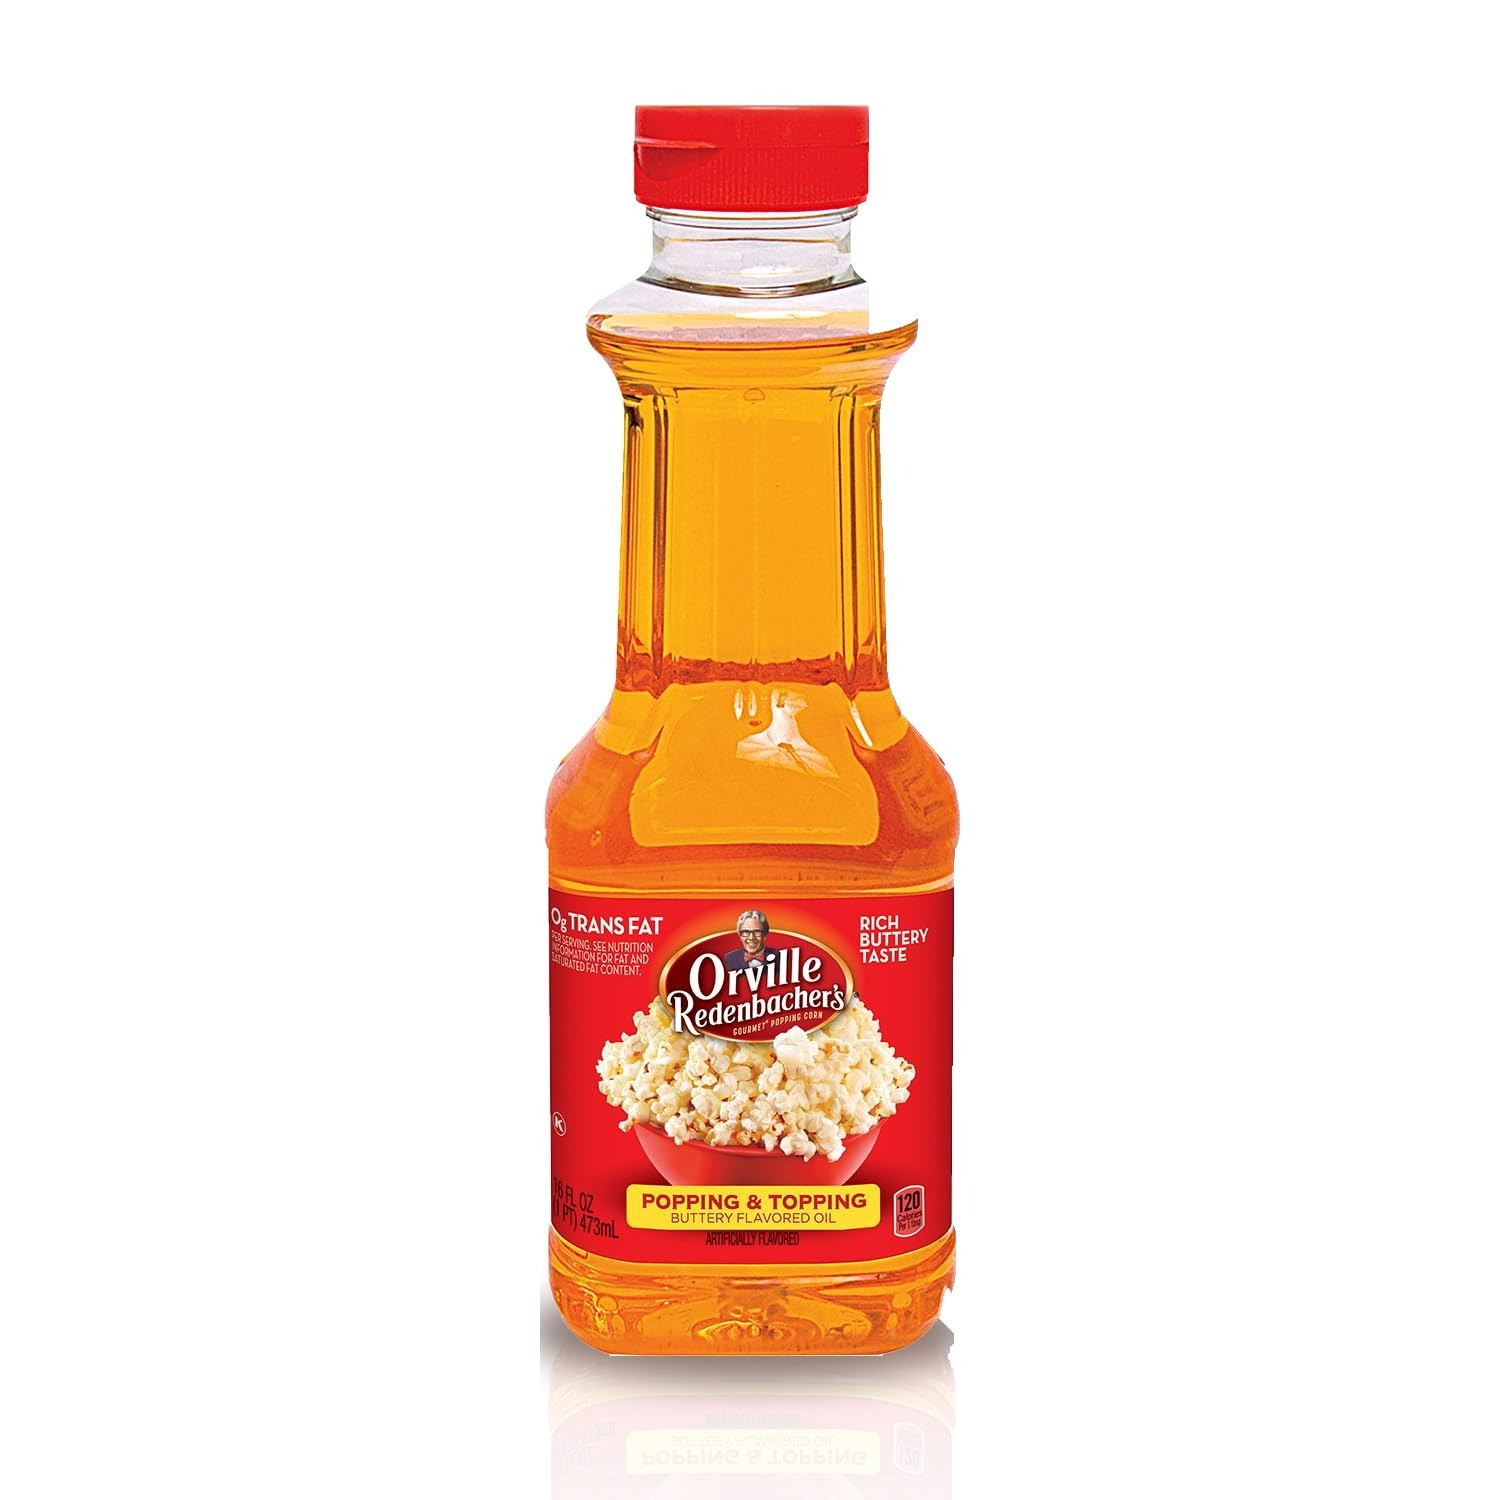
Item Name: Orville Redenbacher's Popcorn Oil, Butter Flavor, 16 fl oz
Bullet Point 1: Contains 16 fl. oz. of Orville Redenbacher's Popping & Topping Buttery Flavored Oil
Bullet Point 2: Use this butter-flavored popcorn oil along with Orville Redenbacher's gourmet popping kernels to make popcorn with your hot air popper or stovetop popcorn popper-and then drizzle on top for even more buttery flavor
Bullet Point 3: This rich, buttery oil helps unpopped popcorn kernels pop up light and fluffy-and in a jiffy-for a gourmet popcorn snack
Bullet Point 4: Orville Redenbacher's popcorn oil sizzles with more rich, buttery flavor than regular oil
Bullet Point 5: Pair with our 100% natural, non-GMO popcorn kernels for a delicious treat or gluten-free snack after school
Value: 16.0
Unit: Fl Oz

Price: 4.99